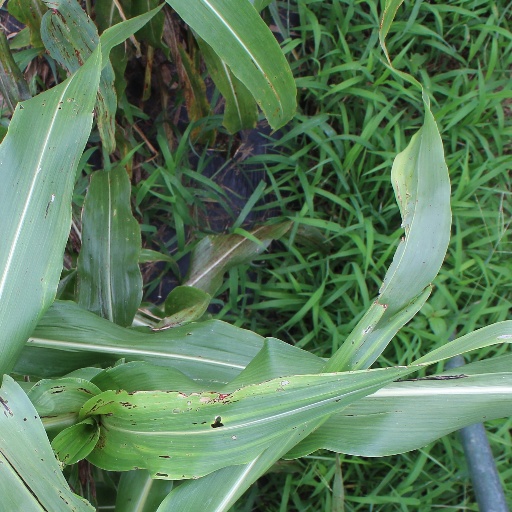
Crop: sorghum